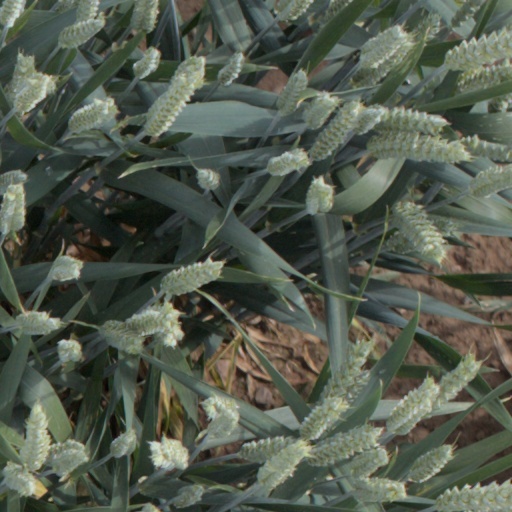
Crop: wheat